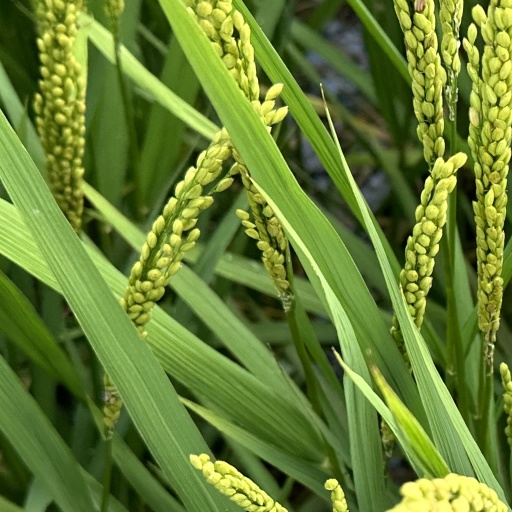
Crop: rice